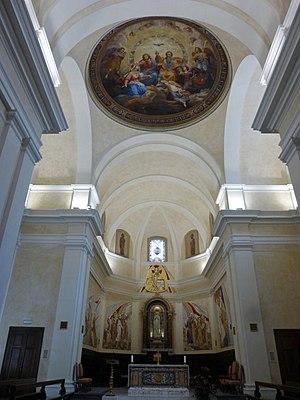
André Mocquereau, né à La Tessoualle le 6 juin 1849 et mort à Solesmes le 18 janvier 1930, est un moine français à l'abbaye Saint-Pierre de Solesmes, musicologue grégorien, qui avait une grande influence sur la restauration du chant grégorien avec son immense qualité comme musicien.